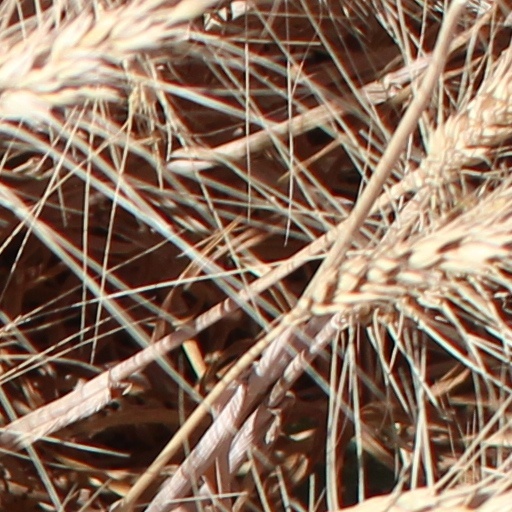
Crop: wheat